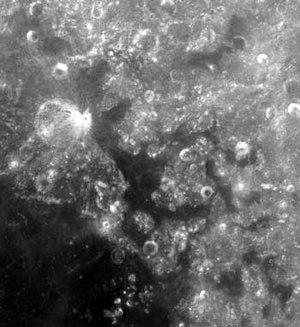
Eimmart (månekrater)
Eimmart er et nedslagskrater på Månen. Det befinder sig nær den øst-nordøstlige rand på Månens forside nordøst for Mare Crisium, og det er opkaldt efter den tyske astronom Georg C. Eimmart.